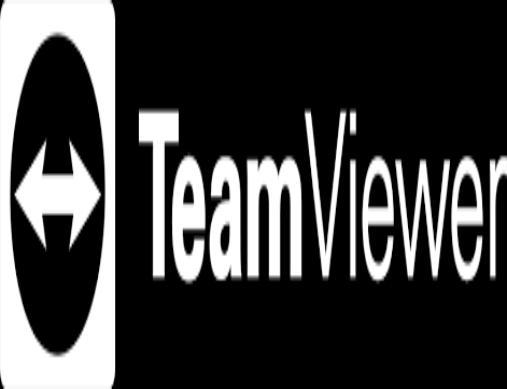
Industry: Others